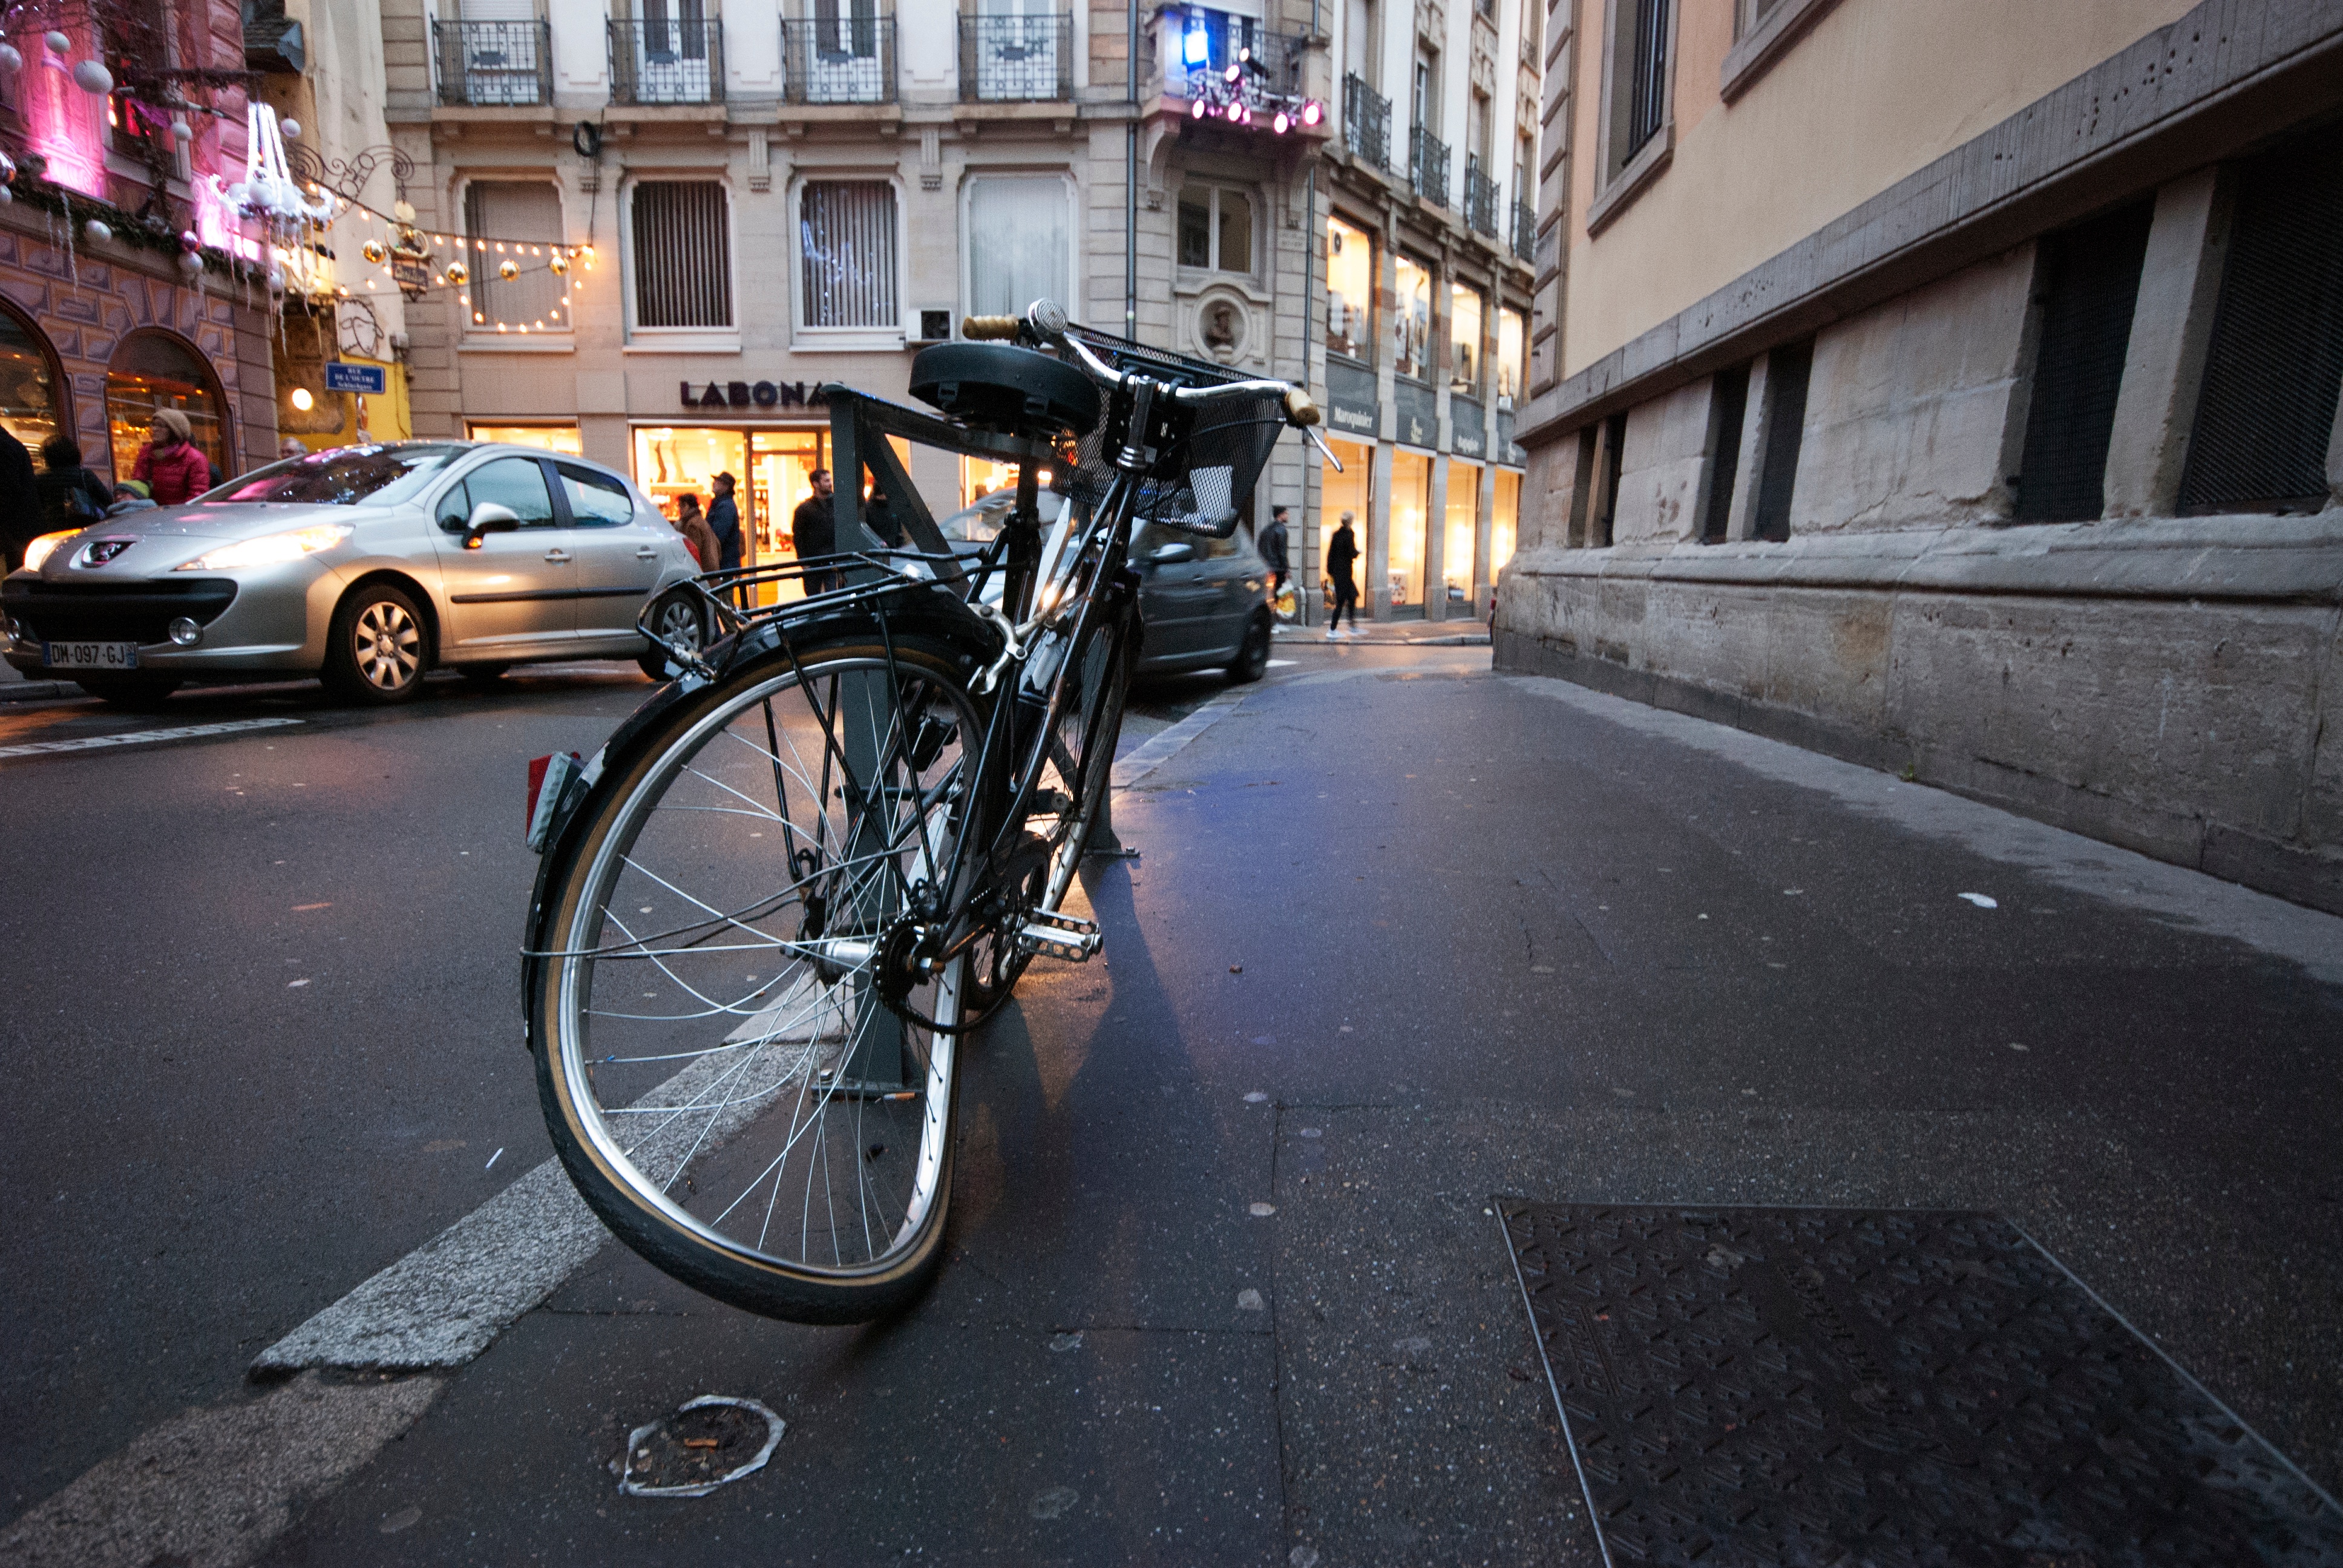
road, street, bicycle, vehicle, lane, sports equipment, cycling, infrastructure, urban area